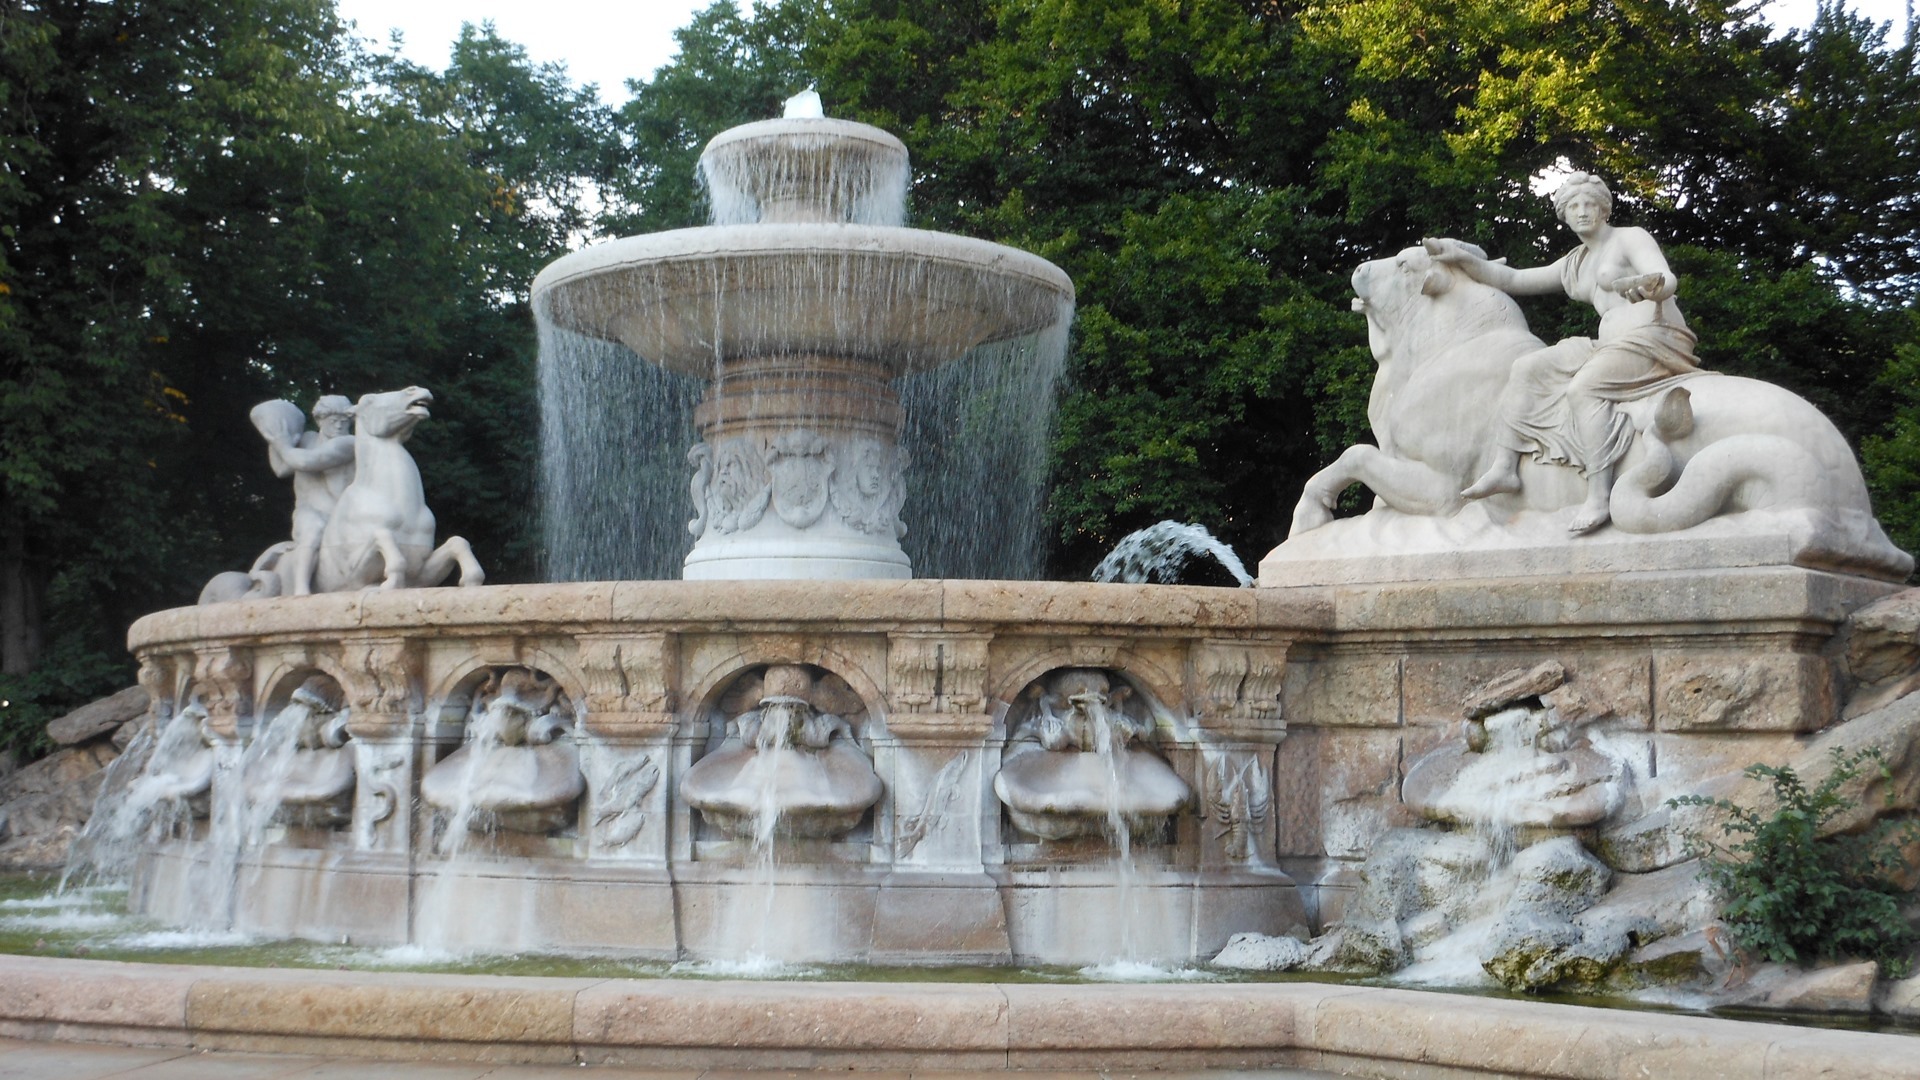
creative, structure, stone, monument, statue, artistic, artwork, sculpture, creativity, design, temple, fountain, germany, historical, carving, stonework, water feature, munich, stone carving